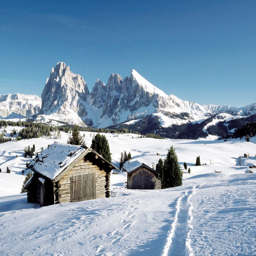
sights of interest and excursions in the winter .